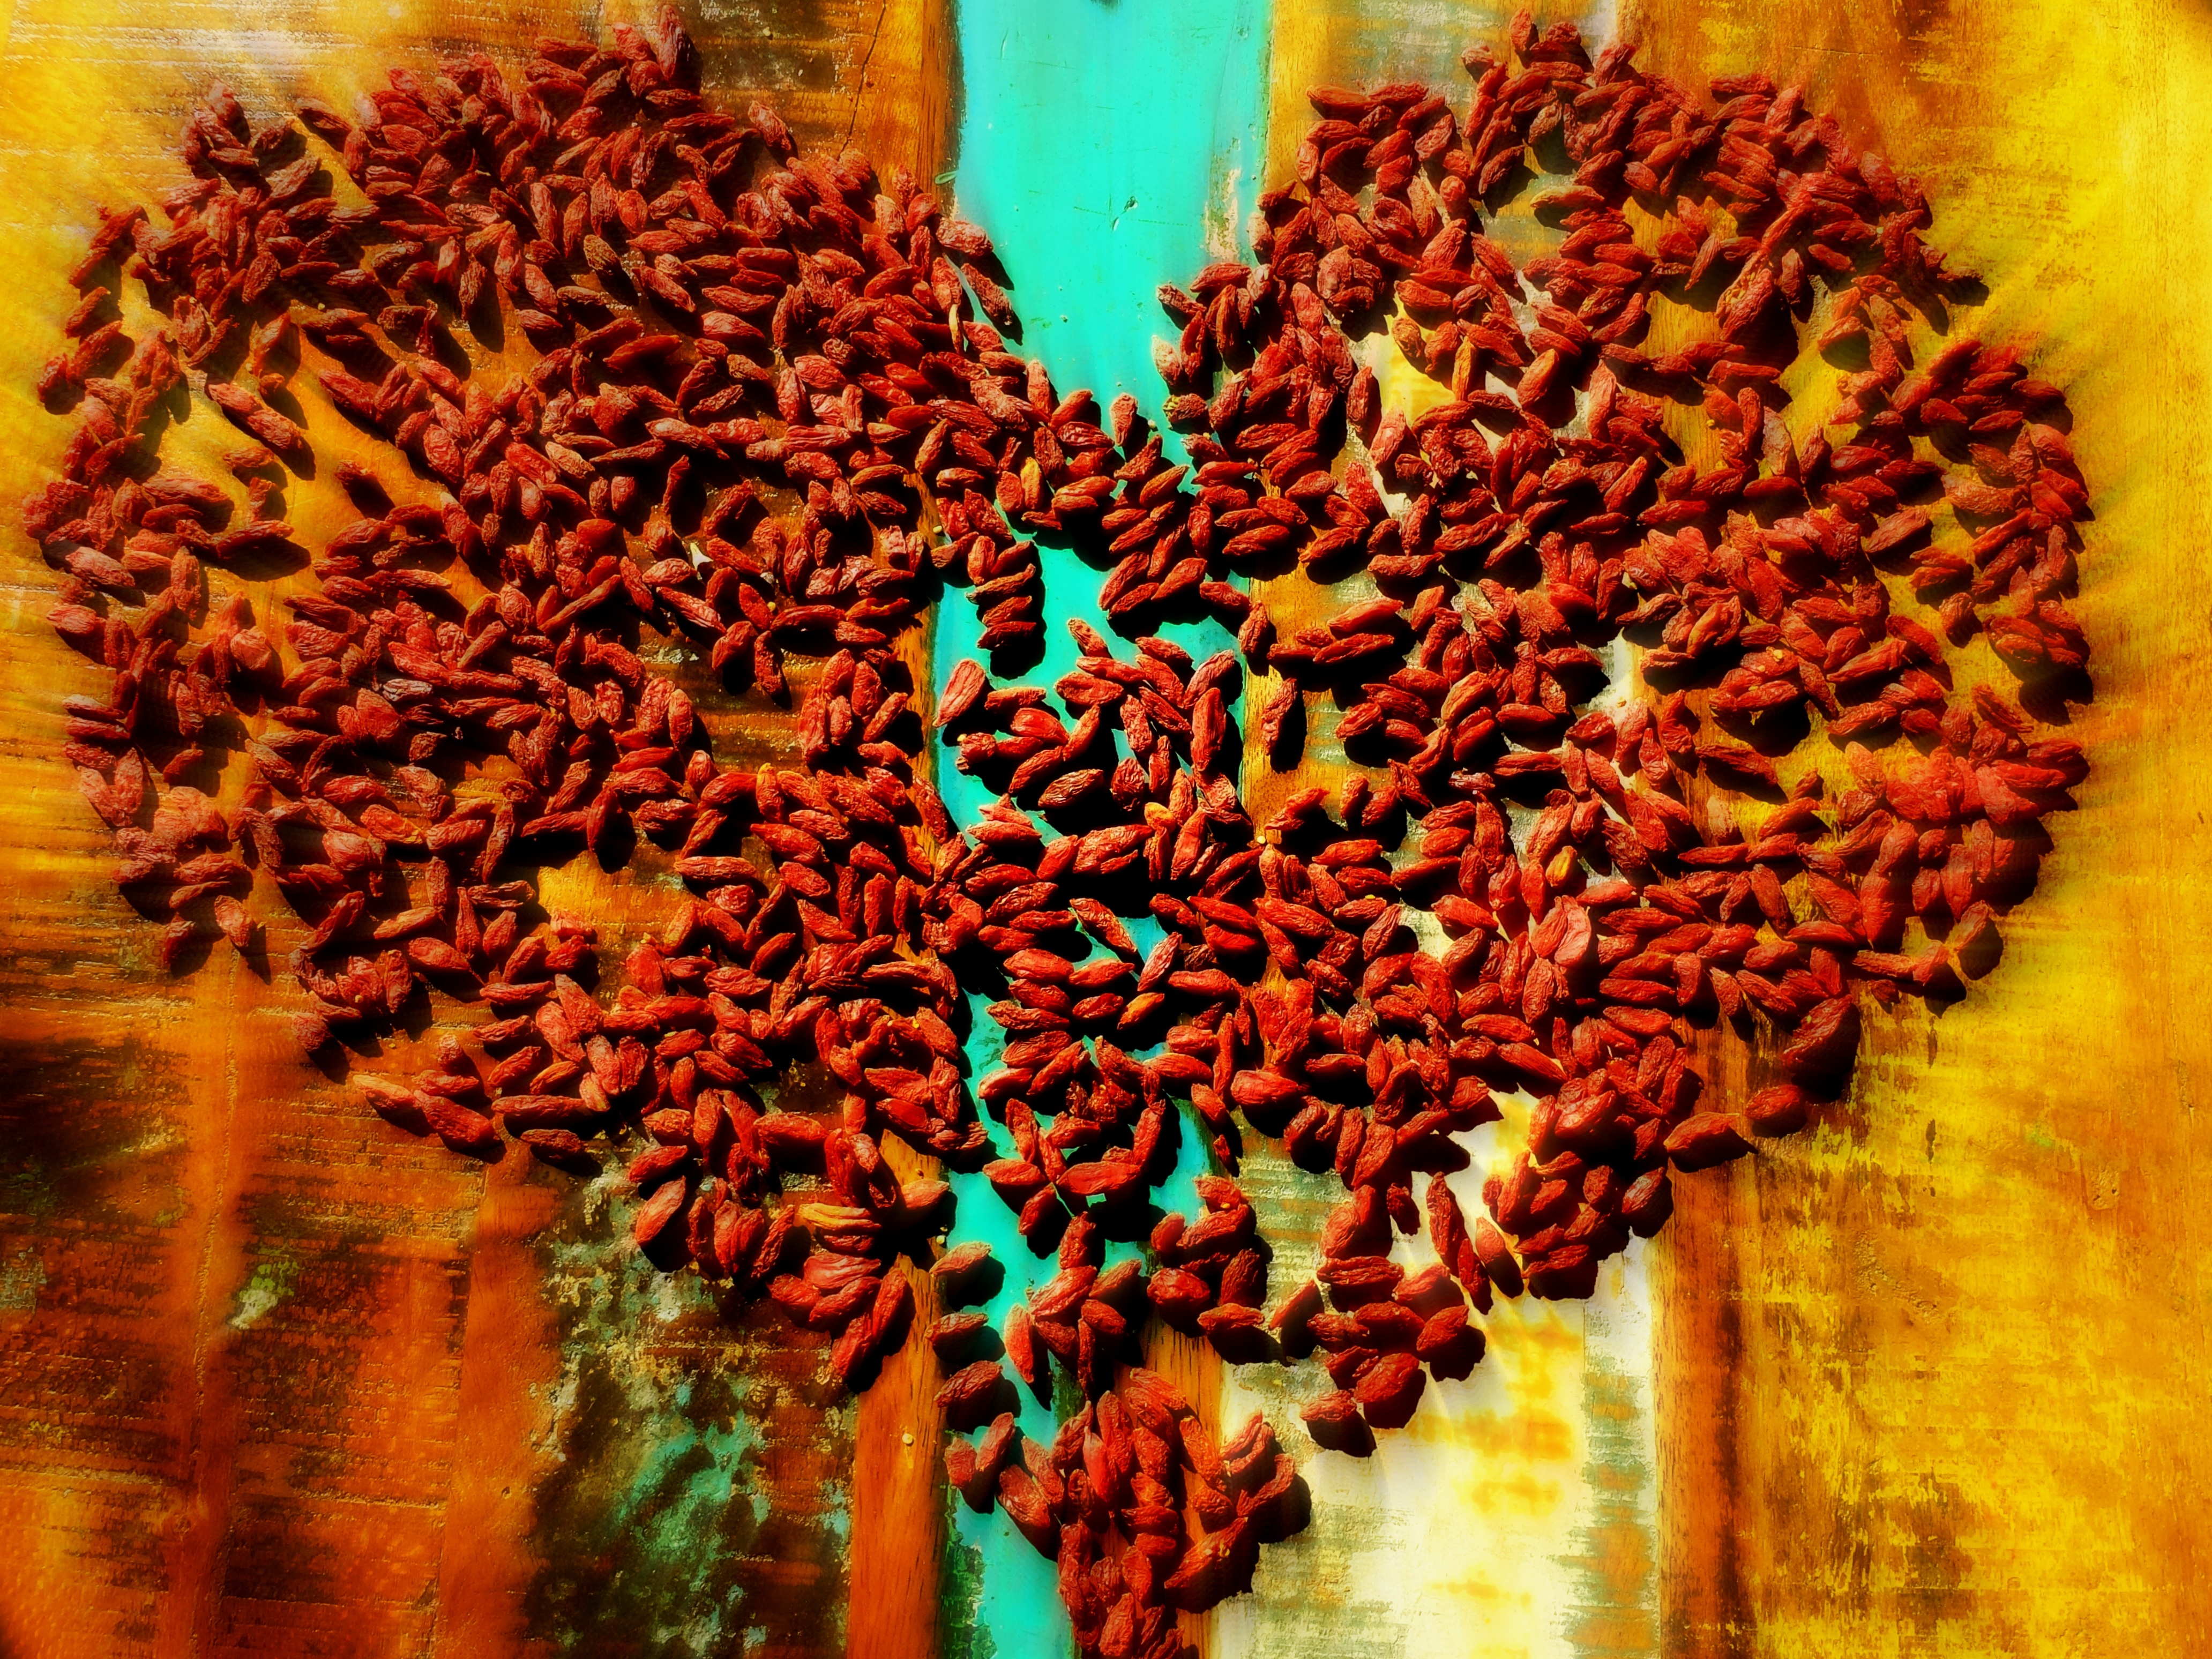
plant, leaf, flower, love, heart, food, red, produce, crop, color, autumn, soil, colors, feeling, valentine's day, i love, for you, you and me, power of love, flowering plant, spice mix